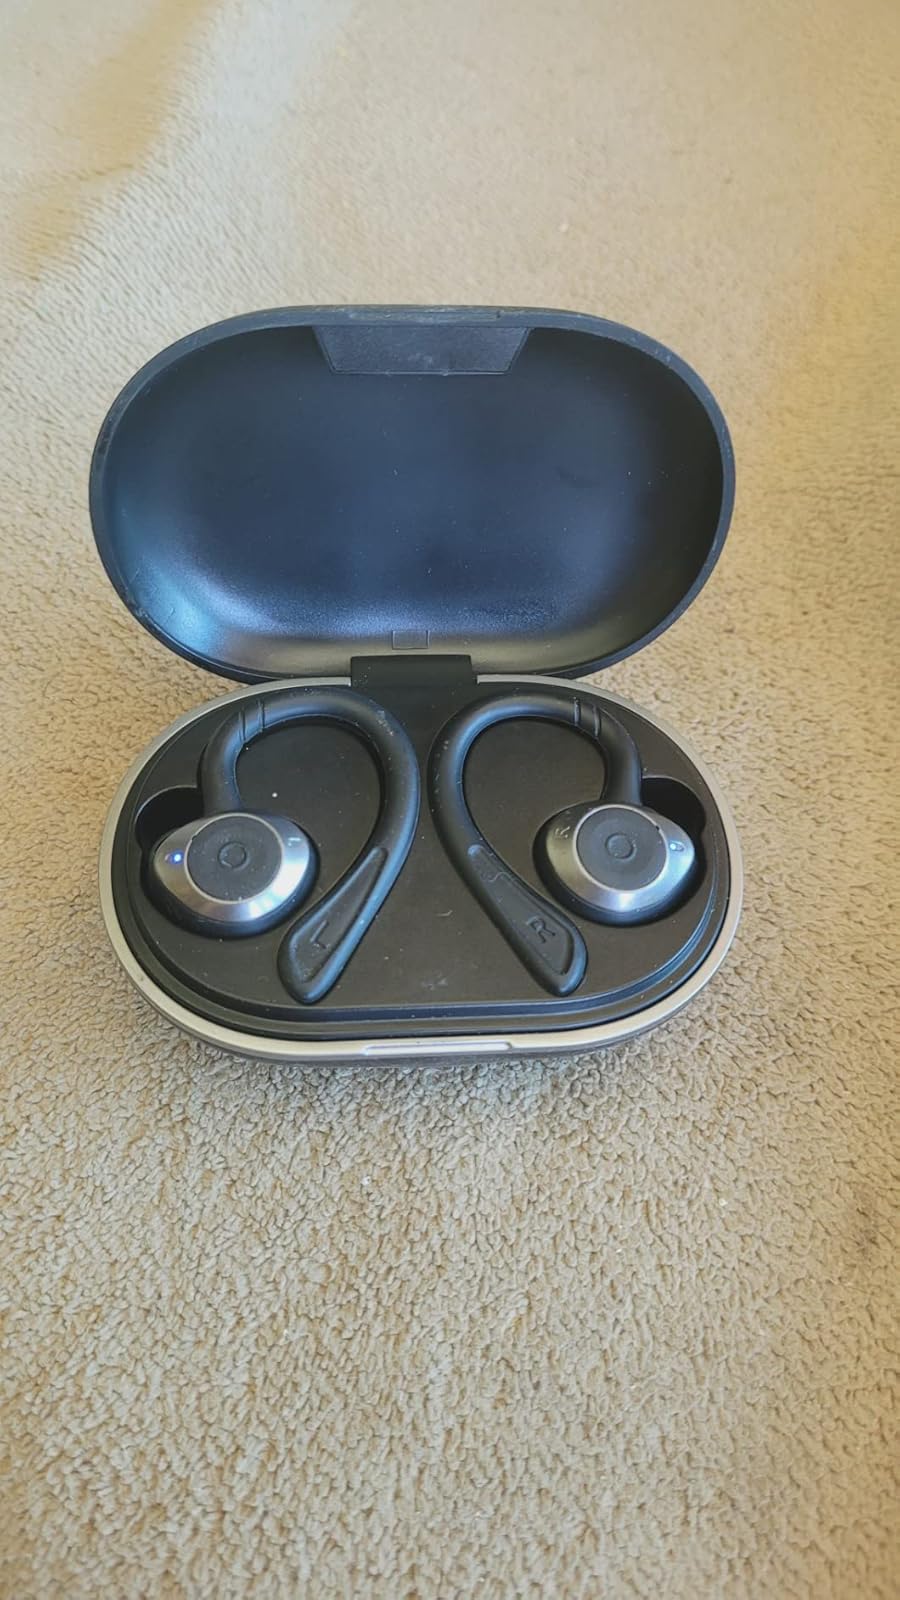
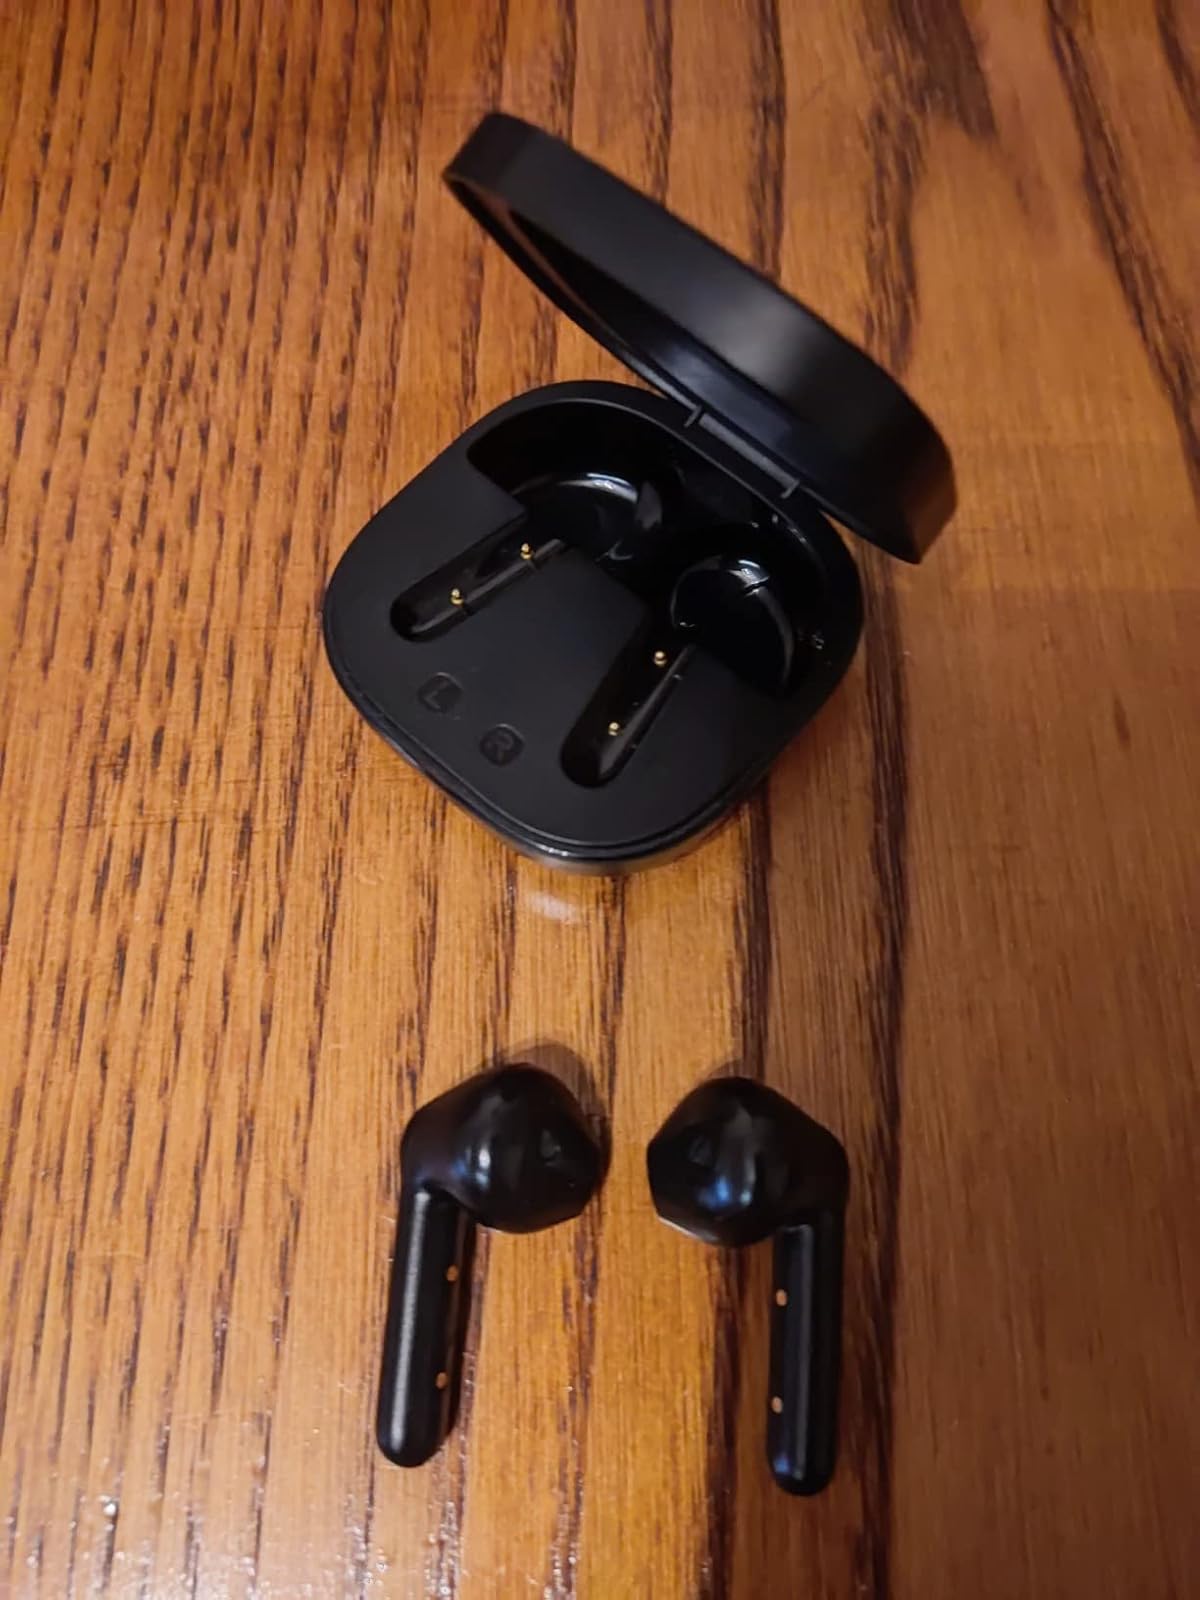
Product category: earbuds
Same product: no